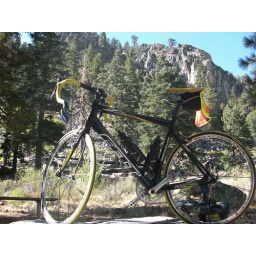
My bike perched upon a boulder about 4 feet off the ground with a mountain back drop